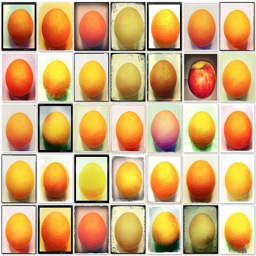
Thumbprint sized photos of oranges and one apple.
Various different images of oranges, with one apple.
A bunch of pictures of different types of oranges.
A group of oranges in photos with one lone apple at the top.
A mosaic of oranges displayed on different backgrounds.